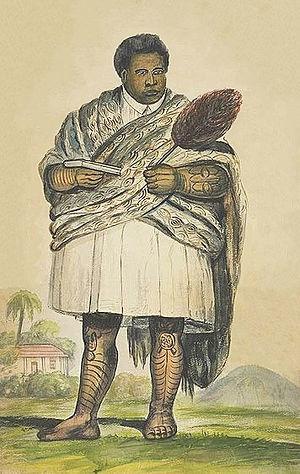
Makea Pori, ariki de Teauotonga (Rarotonga) de 1823 à 1839.
Rarotonga est la plus grande des îles Cook avec près de 31 kilomètres de circonférence. D'origine volcanique, l'île culmine au pic Te Manga. Elle se situe à 198 km à l'ouest-nord-ouest de Mangaia, à 1 067 km à l'est-sud-est de Niue et à 1 133 km à l'ouest-sud-ouest de Tahiti.
La dynastie des Makea Nui Ariki est avec celles des Makea Karika Ariki et des Makea Vakatini Ariki, l'une des trois lignées d’Ariki de la tribu de Teauotonga à Rarotonga. Elle est généralement considérée sur un plan coutumier comme la plus importante des trois. Selon la tradition orale, le fondateur en serait Karika. Originaire de Manu'a, il se serait installé à Rarotonga vers 1250. Il serait contemporain de Tangiia Nui, fondateur de la tribu de Takitumu et avec qui il fit alliance, offrant comme épouse à ce dernier sa fille Mokoroa ki Aitu. Au milieu du XVIIIᵉ siècle, Makea Te Patua Kino conféra à ses trois fils un titre d'Ariki, à l'origine des trois chefferies actuelles de la tribu. Le titre est actuellement disputé par plusieurs branches de la famille Makea. Le siège de la chefferie le Para o Tane, communément appelé Palais Makea, est situé au centre ville d'Avarua, près de l'ancien koutu de Taputapuatea.
Makea Pori fut l’ariki du vaka de Teauotonga de 1823 à 1839 succédant à son père Makea Tinirau. Il est probable qu’il naquit dans les années 1780 ou 1790, bien qu’il n’existe aucune source écrite sur ce sujet ou plus globalement sur le déroulement de sa jeunesse. La plus ancienne évocation écrite de Makea Pori remonte aux années 1815-1816 et son rôle dans la longue guerre qui opposa Takitumu à Teauotonga. Selon le récit de Maretu, il semble qu’il fut en effet à l’origine du conflit ayant décidé de s’emparer de la veuve de Manavaroa, un mataiapo de Ngatangiia que convoitait également Kainuku Tamoko Ariki. S’ensuivit une série de violences obligeant Makea Pori, son père Makea Tinirau et les leurs à trouver refuge à l’ouest de l’île chez leur allié Tinomana Enuarurutini, sur les hauteurs de Puaikura. Leur exil devait durer sept années puisque ce n’est qu’en 1822 ou 1823 et après de longues palabres que Makea Pori fut autorisé par Pa et Kainuku ariki à rentrer à Avarua. Il fut intronisé cette même année, ariki sur le marae Vaerota au koutu de Kainuku, en remplacement de son père Makea Tinirau resté à Puaikura.